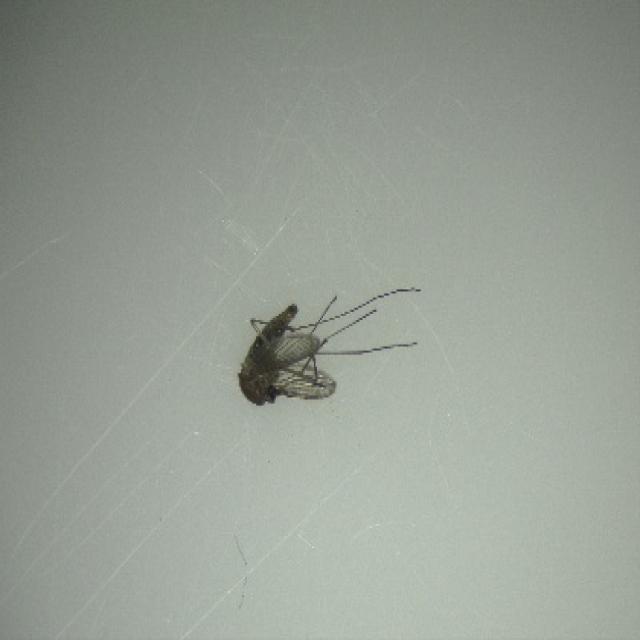
Species: culex_tritaeniorhynchus